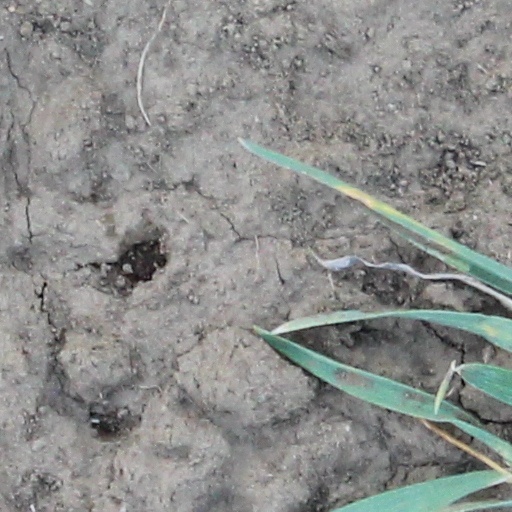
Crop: wheat